List of automobiles known for negative reception

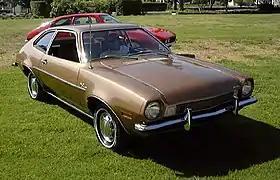
Ford Pinto

While the Ford Pinto was a strong seller that got a decent reception, its reputation was permanently marred by the accusation that the car could catch fire upon being rear-ended due to a defective fuel tank design. The infamous "Pinto memo", a document submitted to the NHTSA examining the societal costs of new roll-over legislation, was presented to the public as proof that Ford executives knew about a design defect and decided to do nothing after calculating that paying off lawsuits was cheaper than reengineering the car. This presentation resulted in public outrage.